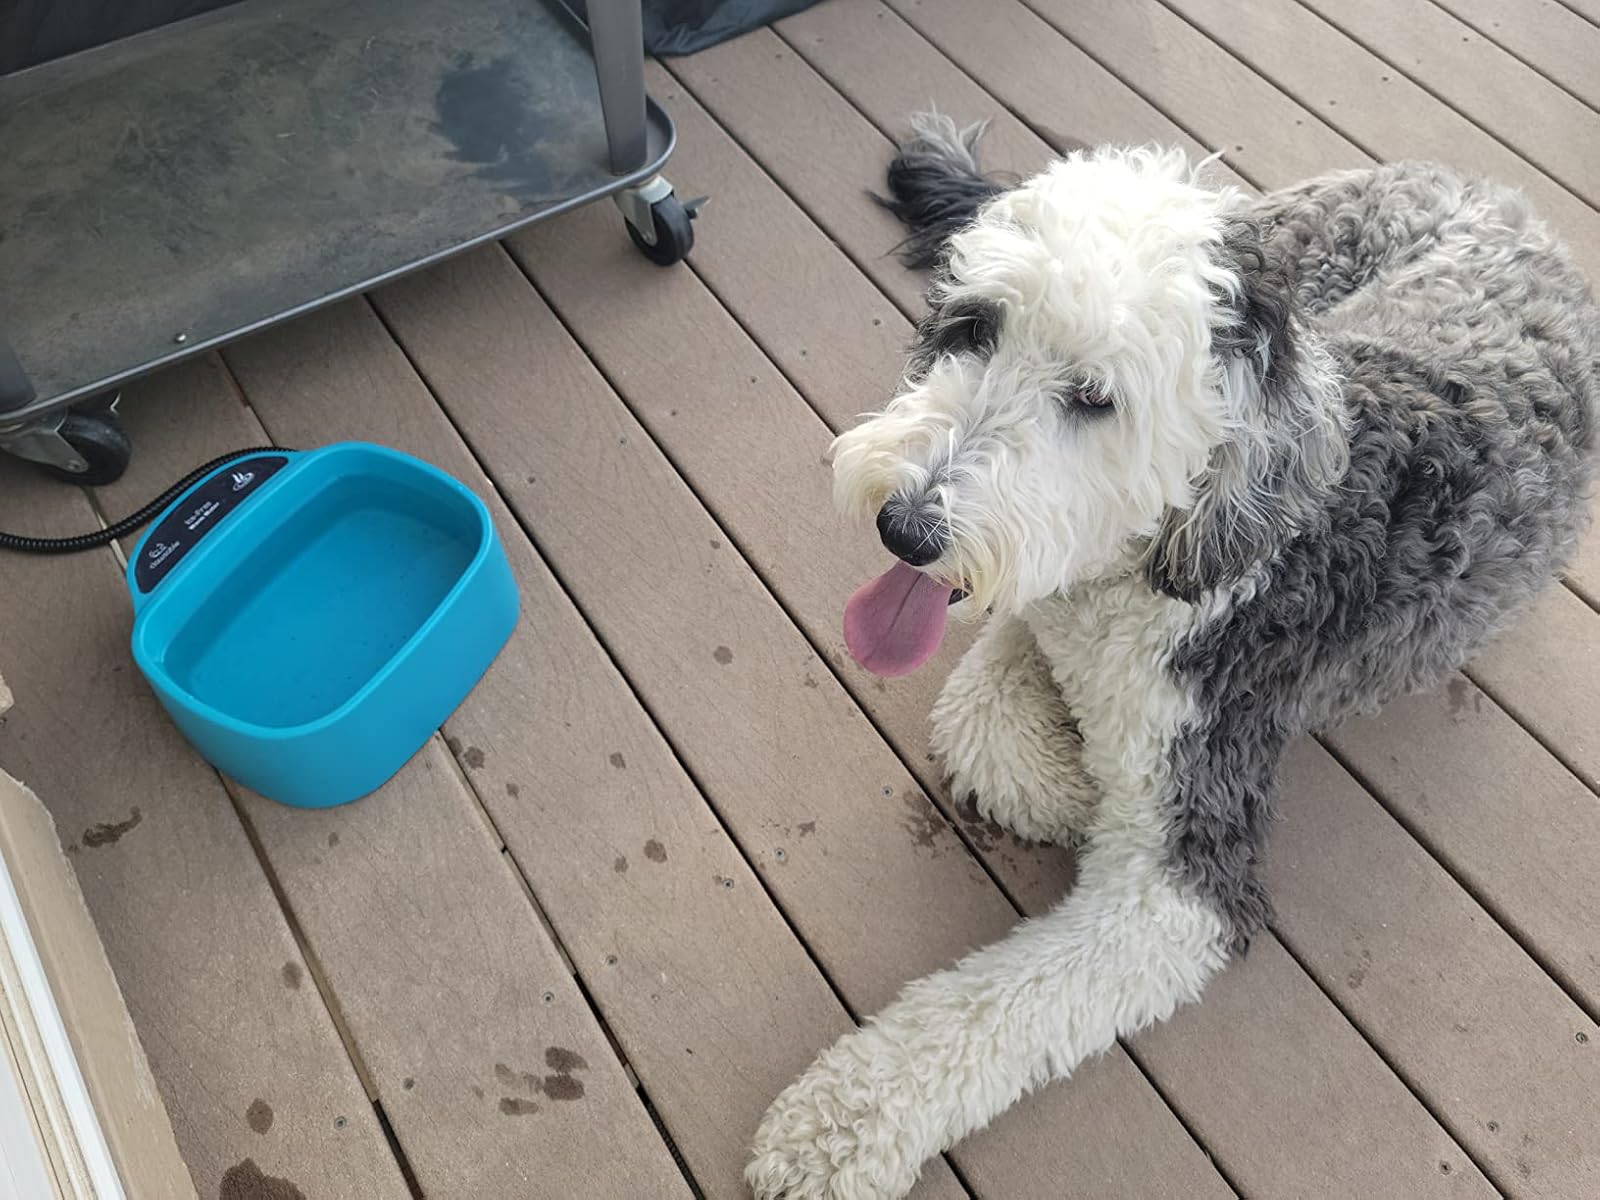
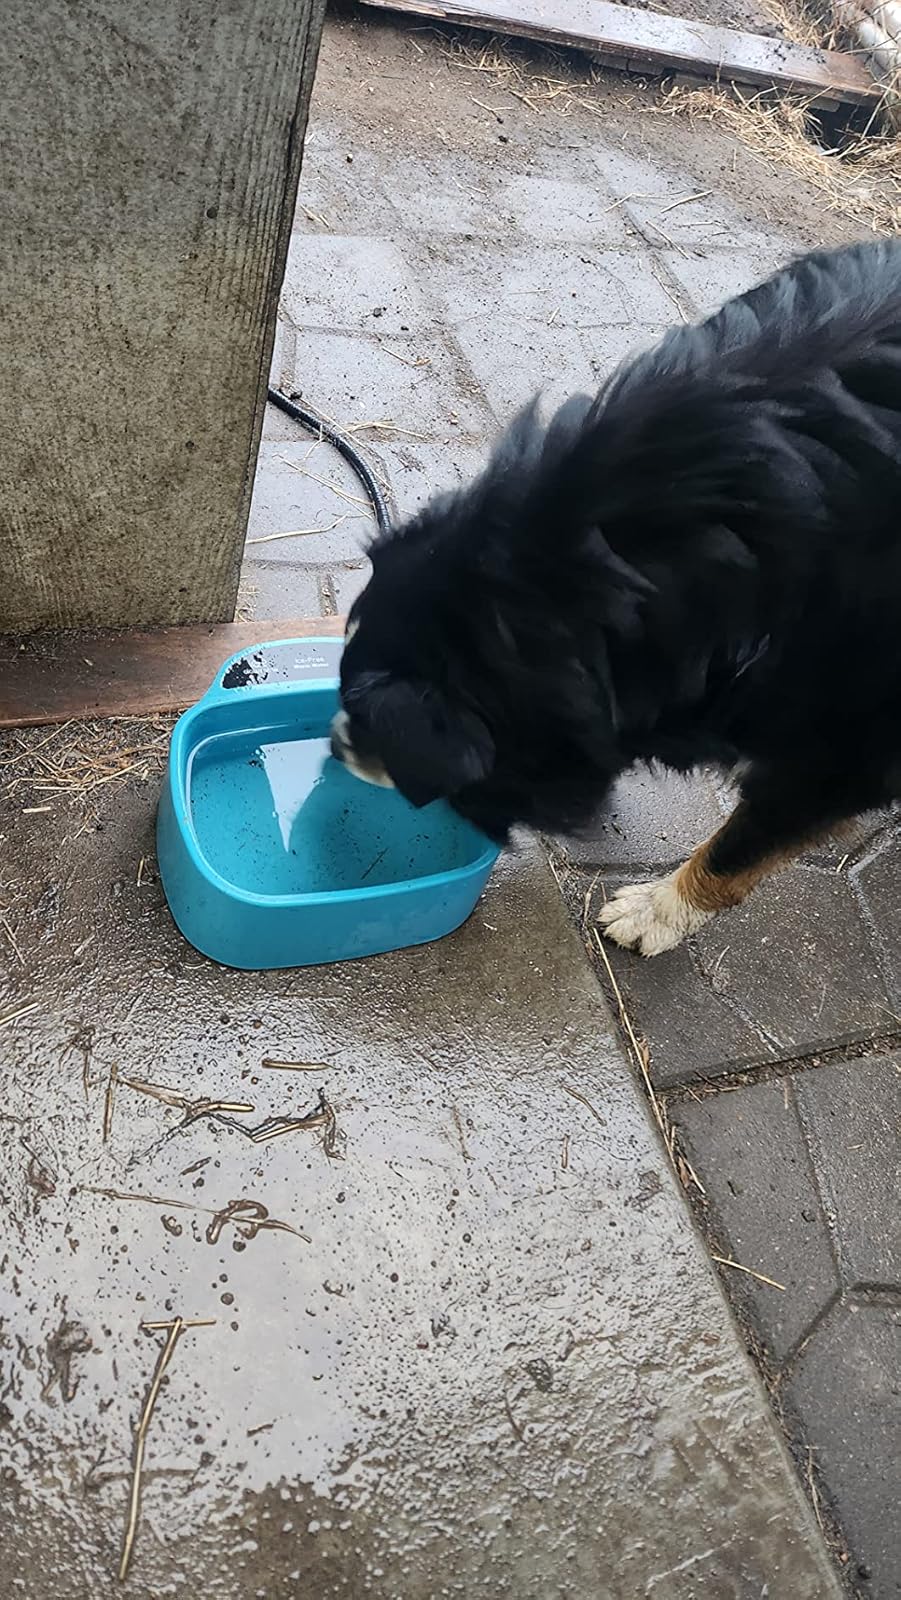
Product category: items_bowl
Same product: yes